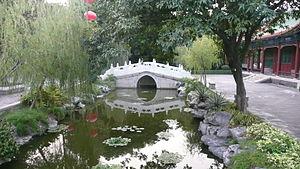
Zhuhai est une ville-préfecture sur la côte sud de la province du Guangdong en Chine, limitrophe de Macao.